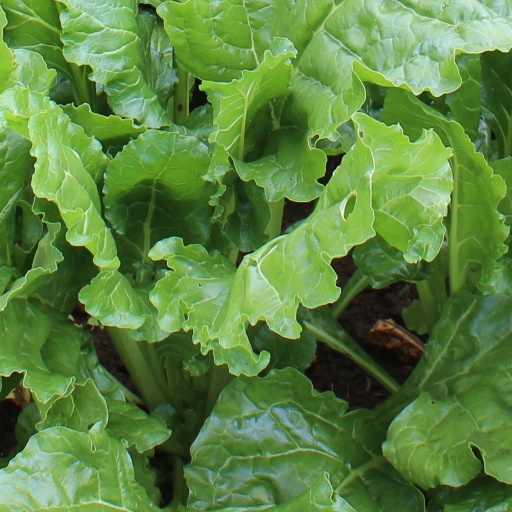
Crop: sugar beet